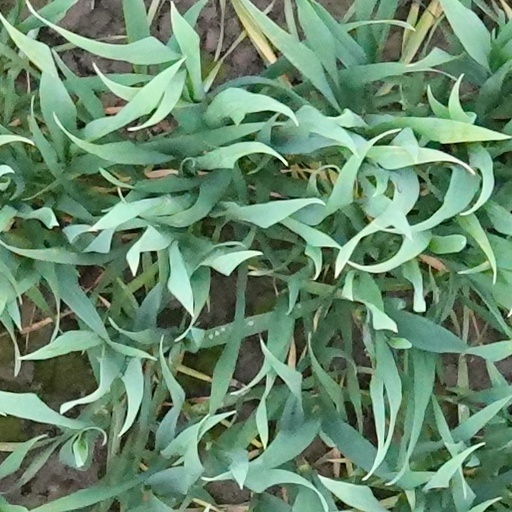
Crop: wheat